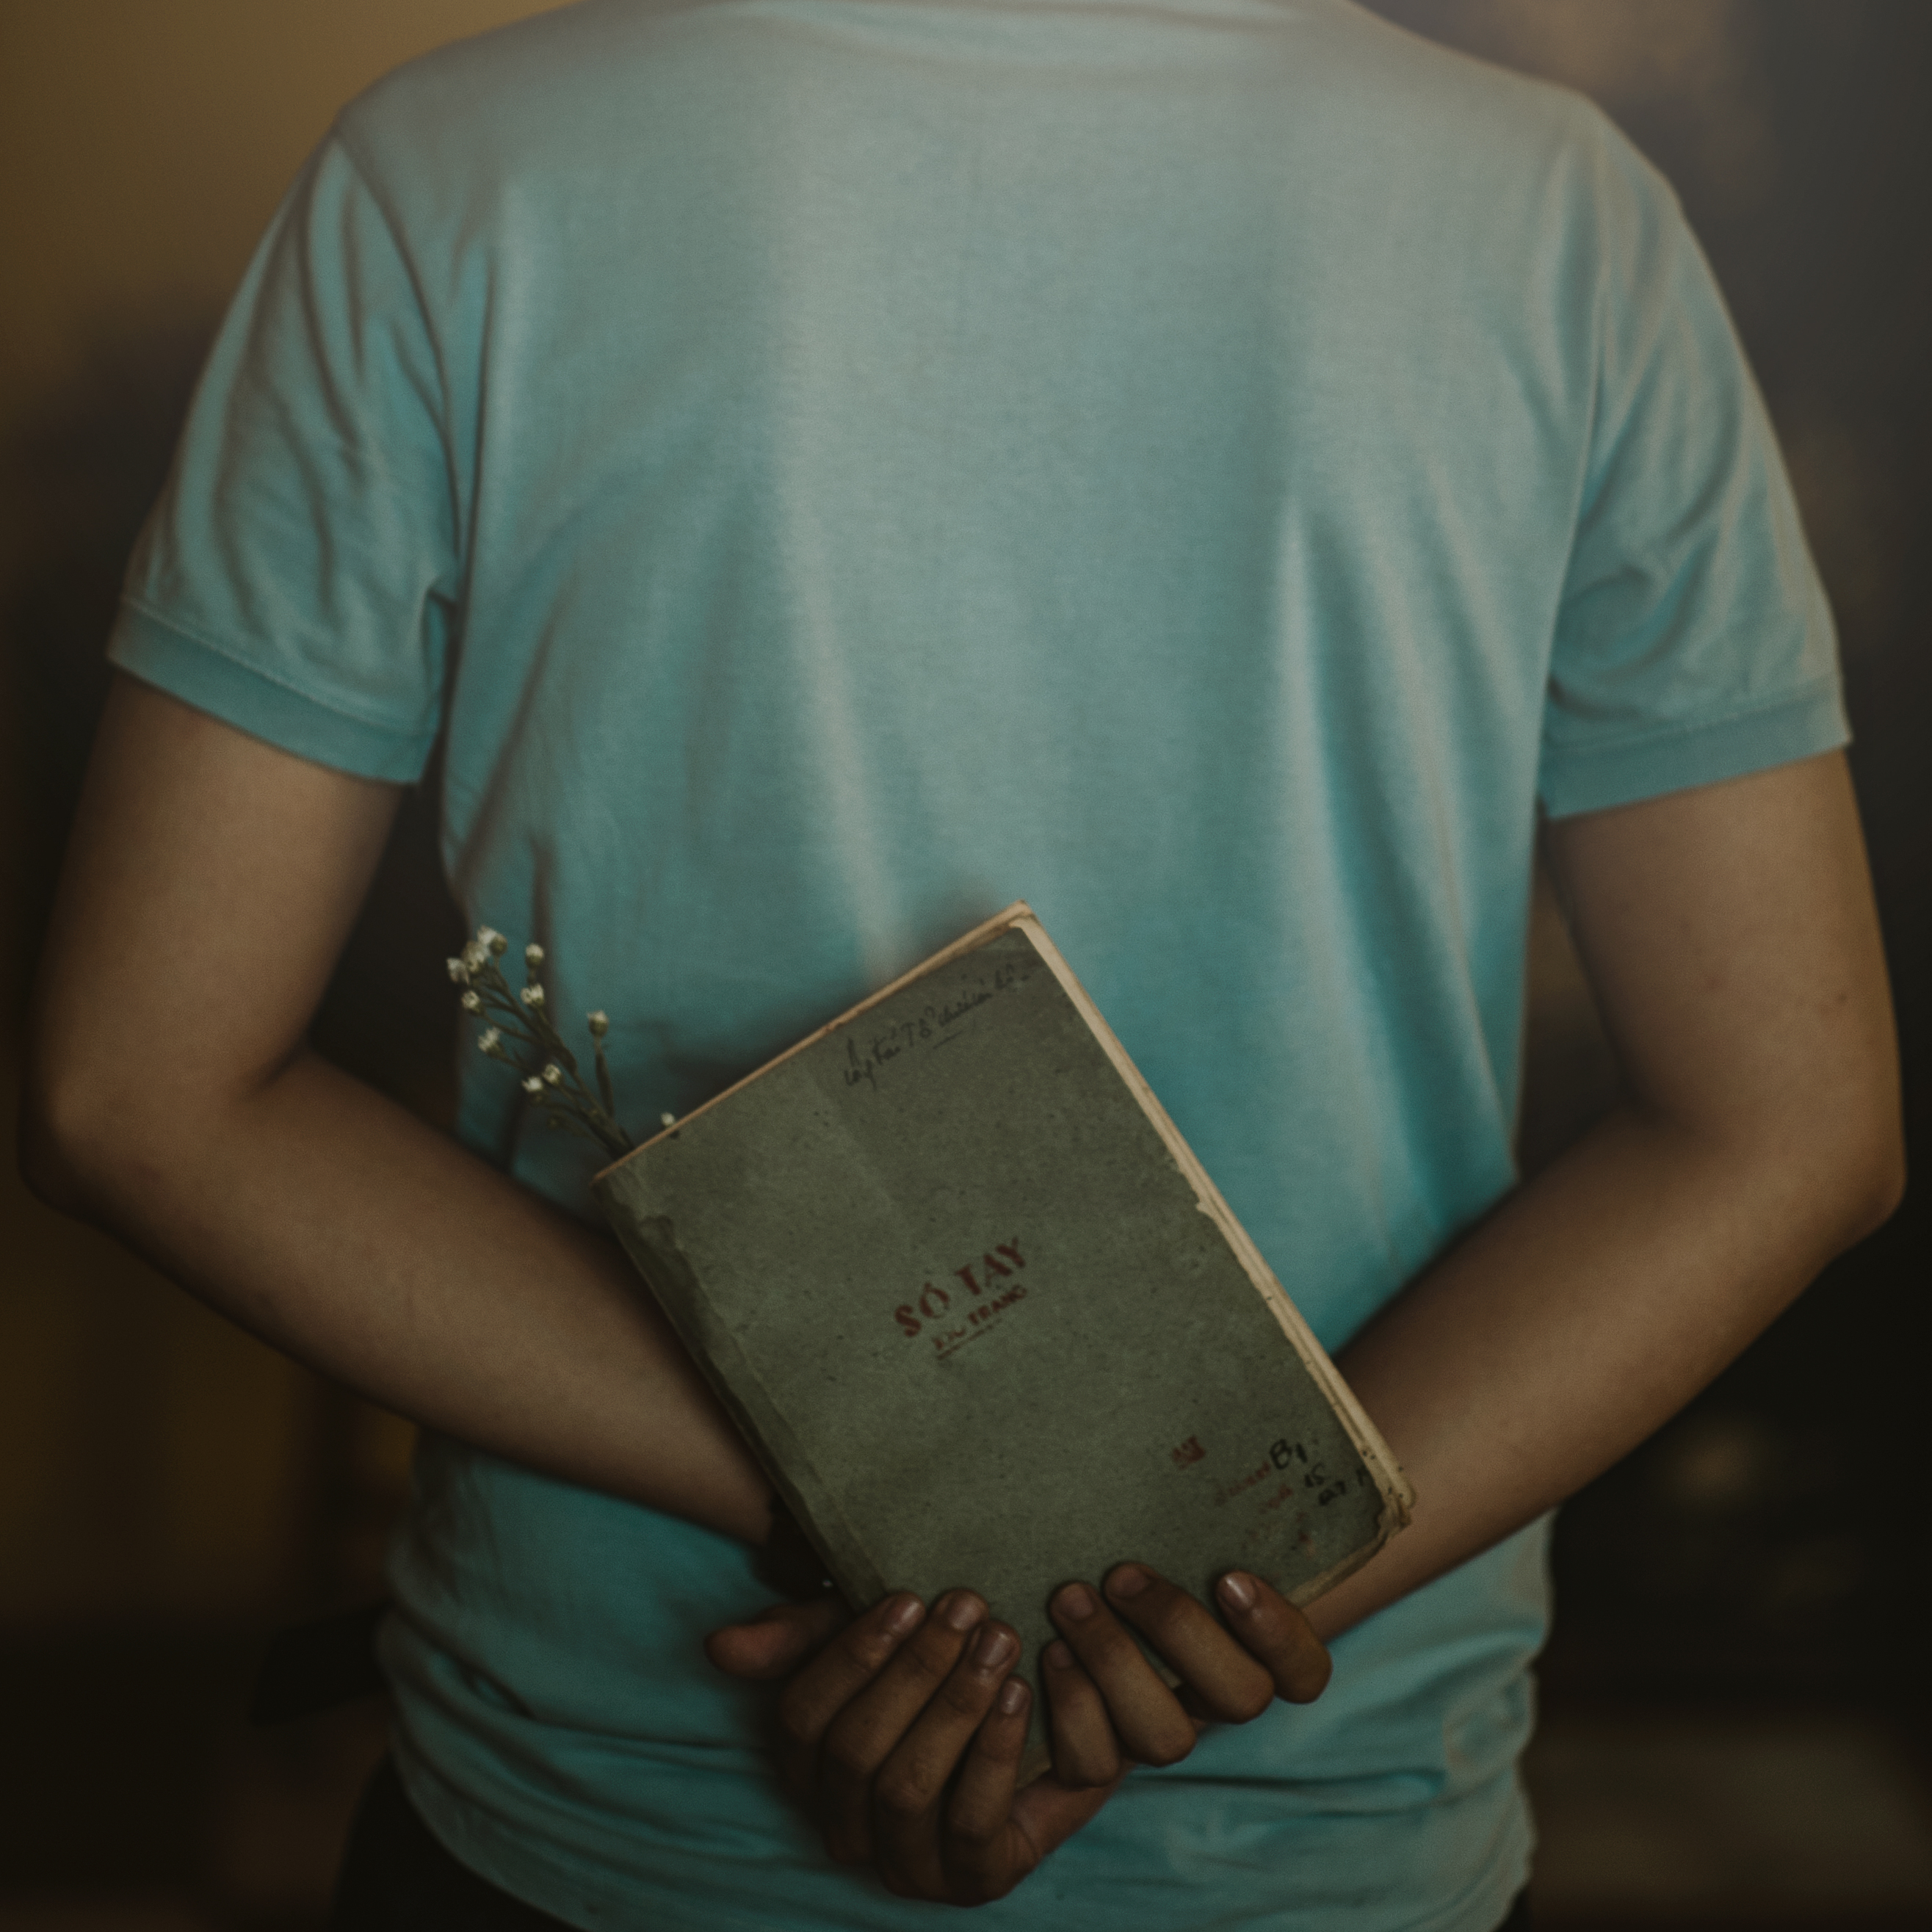
t shirt, adolescent, back, book, book series, casual, close up, education, fashion, flower, hands, holding, indoors, man, paper, person, student, wear, writing, green, shoulder, hand, arm, finger, turquoise, neck, chest, abdomen, product